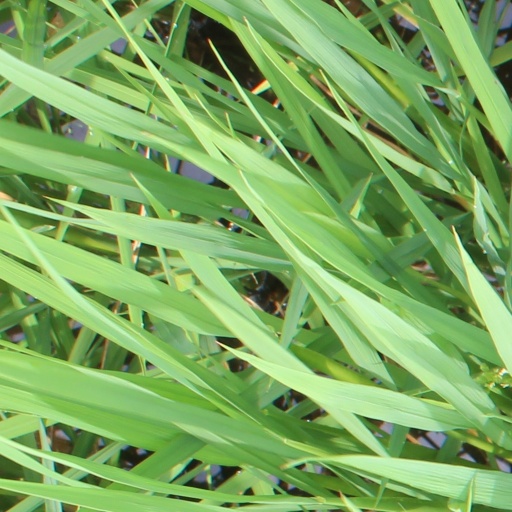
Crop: rice